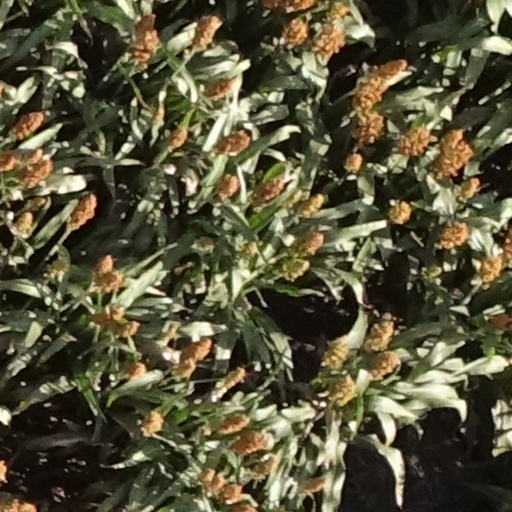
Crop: sorghum